Empress of Mars

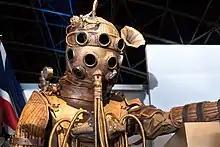
The Victorian spacesuit, on display at a Doctor Who exhibition

The read-through for "Empress of Mars" was on 11 January 2017. Filming with the previous episode "The Lie of the Land" started on 27 January, with principal shooting ending on 22 February.